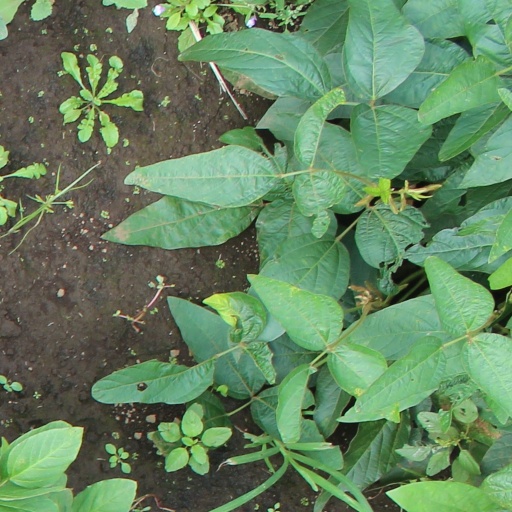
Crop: soybean